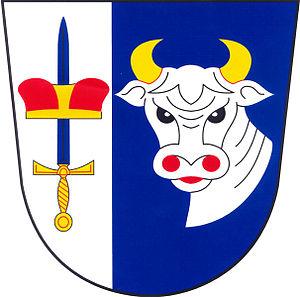
Svinaře est une commune du district de Beroun, dans la région de Bohême-Centrale, en République tchèque. Sa population s'élevait à 815 habitants en 2020.